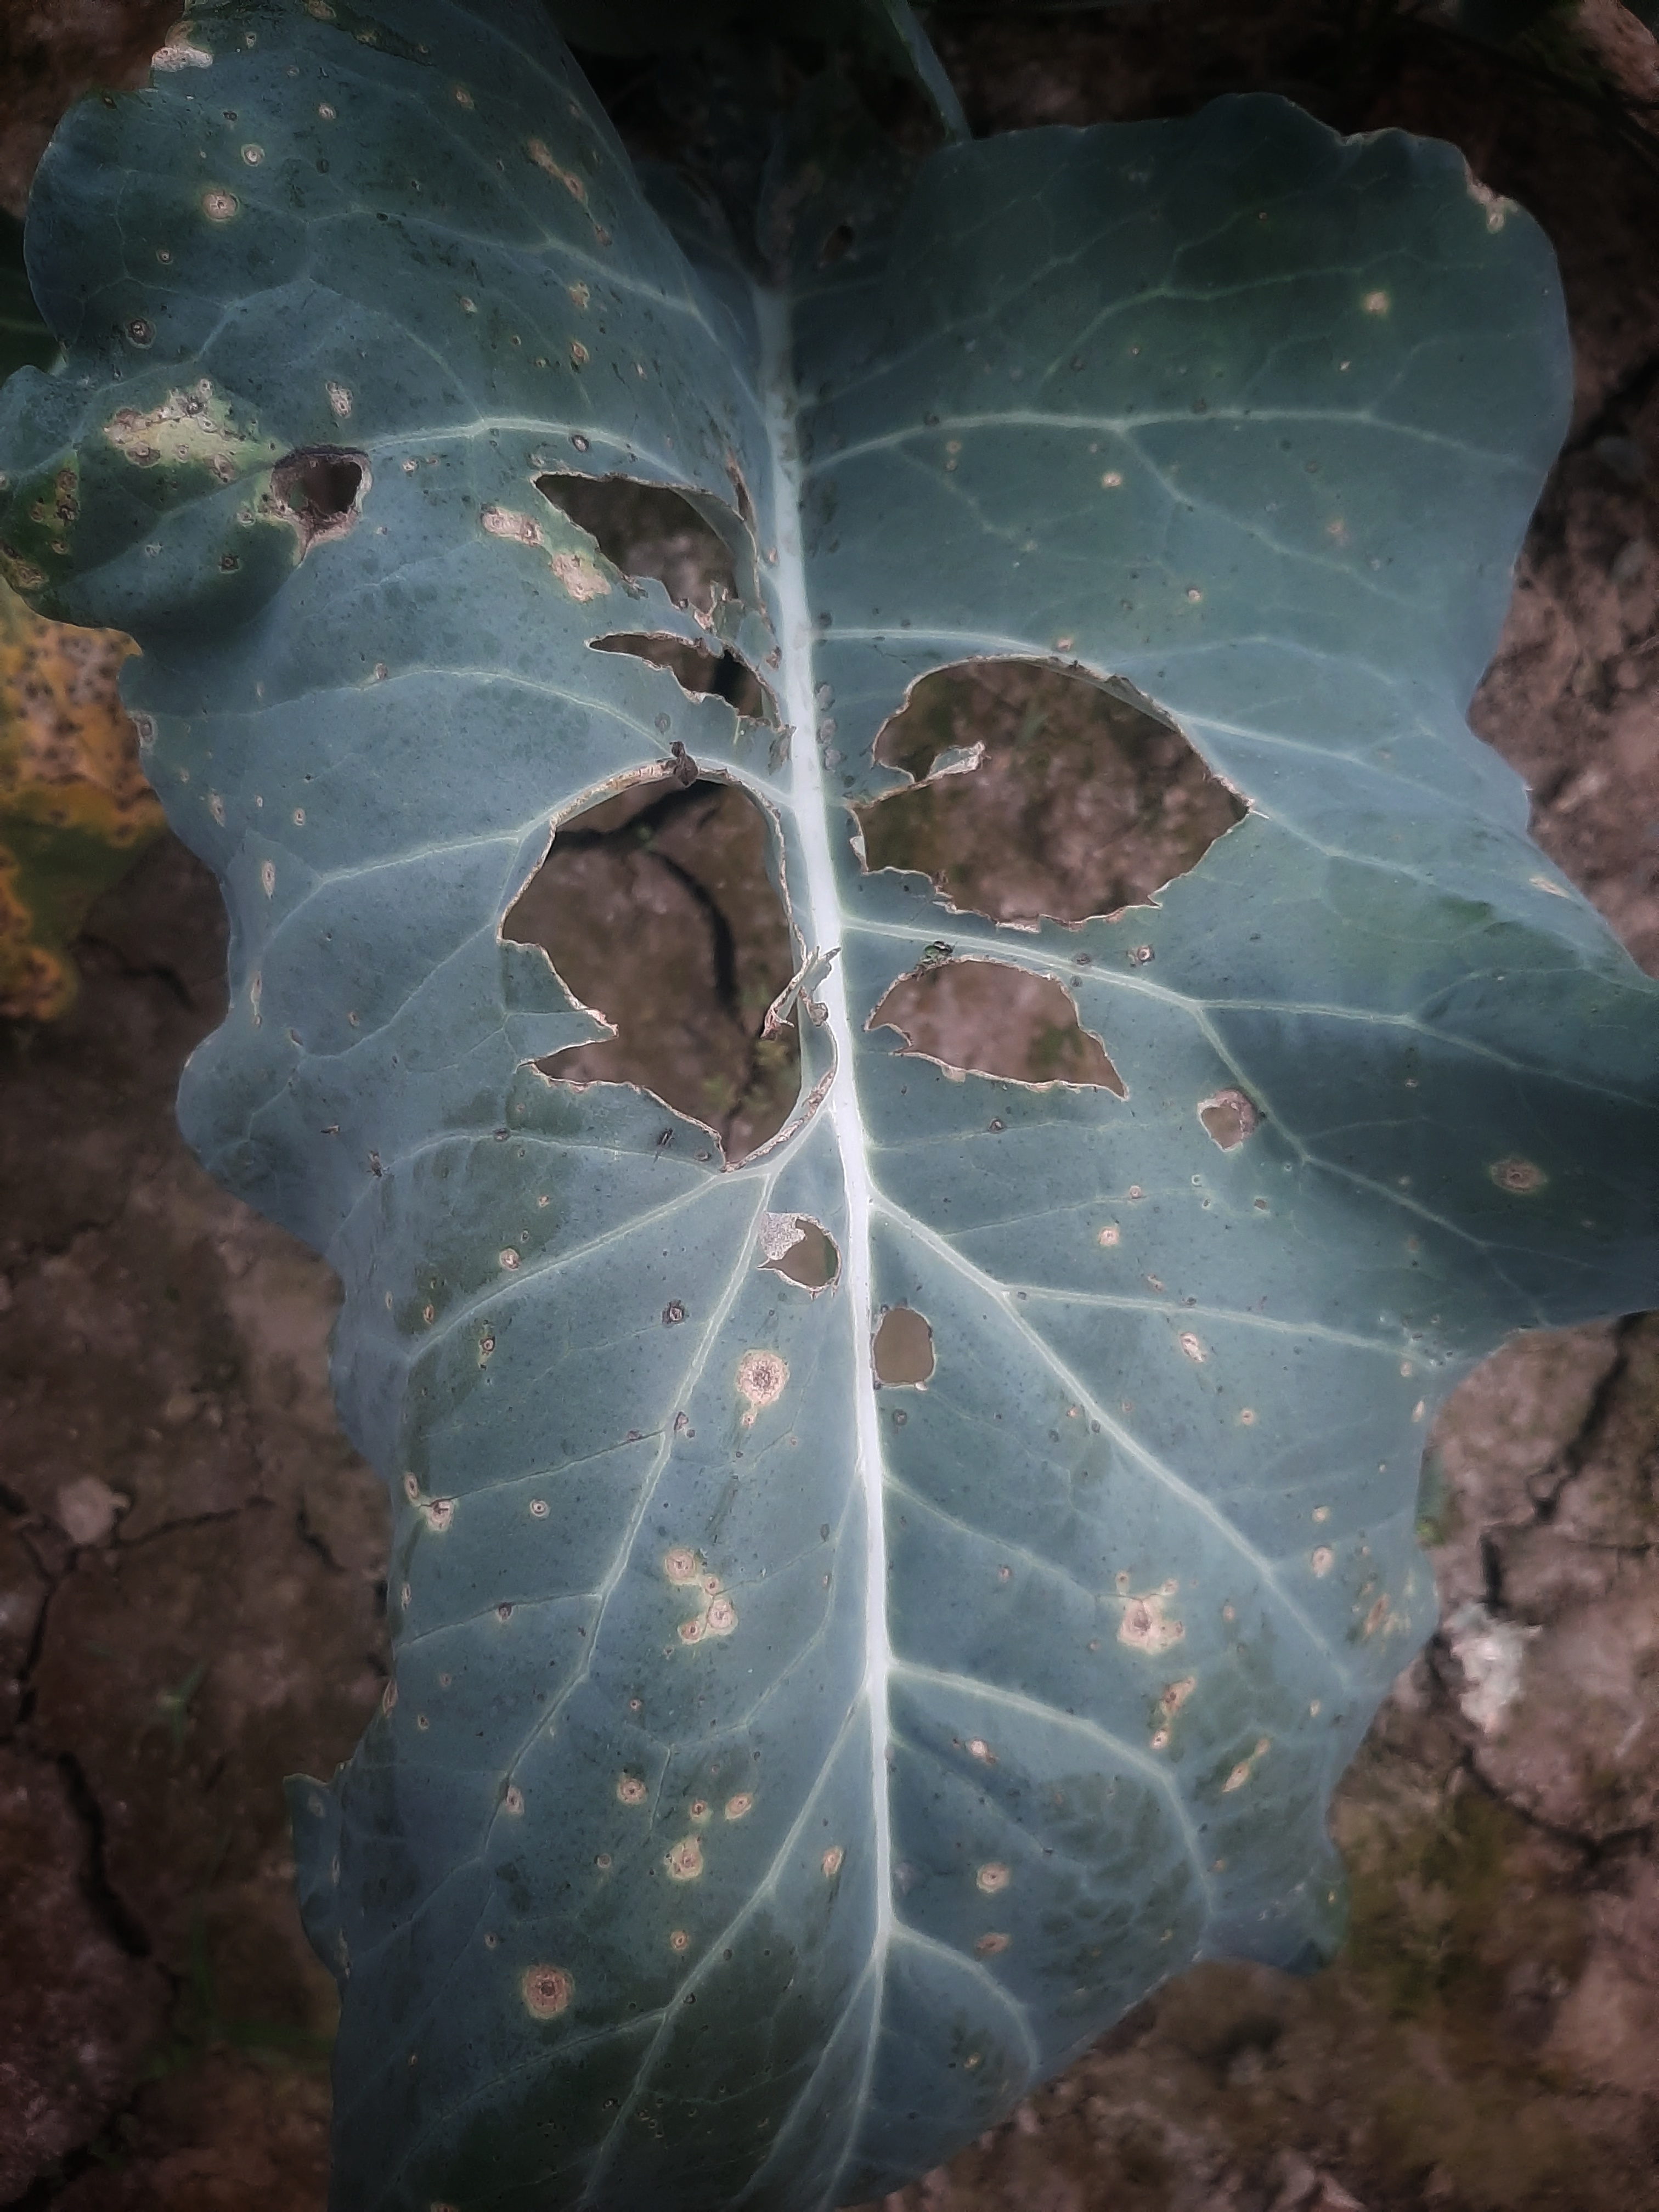
Label: Black Rot